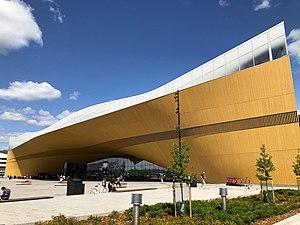
La bibliothèque centrale d'Helsinki Oodi est une des 37 bibliothèques municipales d'Helsinki en Finlande et fait partie du réseau de bibliothèques Helmet. La bibliothèque Oodi est située dans le quartier de Kluuvi, près du Musée d'Art Contemporain Kiasma et de la Maison de la musique d'Helsinki. Oodi a été inauguré le 5 décembre 2018, la veille de la fête nationale de l'indépendance de la Finlande.